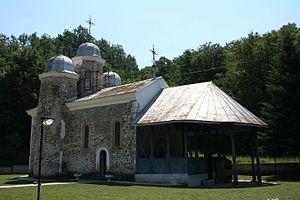
Krivaja est un village de Serbie situé sur le territoire de la Ville de Šabac, district de Mačva. Au recensement de 2011, il comptait 804 habitants.
Cet article recense les monuments culturels du district de Mačva en Serbie.
L'église de la Transfiguration de Krivaja est une église orthodoxe serbe située à Krivaja, dans le district de Mačva et sur le territoire de la Ville de Šabac en Serbie. Elle est inscrite sur la liste des monuments culturels de grande importance de la République de Serbie.